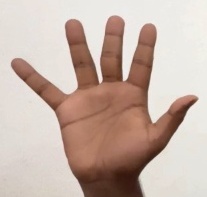
ASL sign: 5